Describe the emotion expressed in this image:  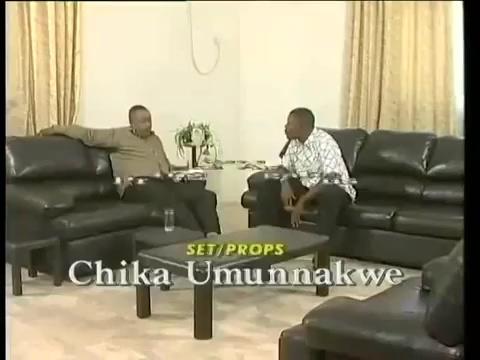
This person displays Suffering, valence and arousal with low intensity.